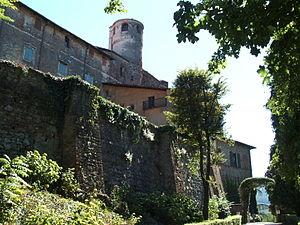
Les Alérame, en italien les Aleramici, connus aussi sous le nom antique des Aleramidi, furent une importante famille féodale piémontaise dont les diverses branches gouvernèrent le Montferrat, Saluces, Savone et d'autres terres comprises entre la Ligurie et le Piémont.